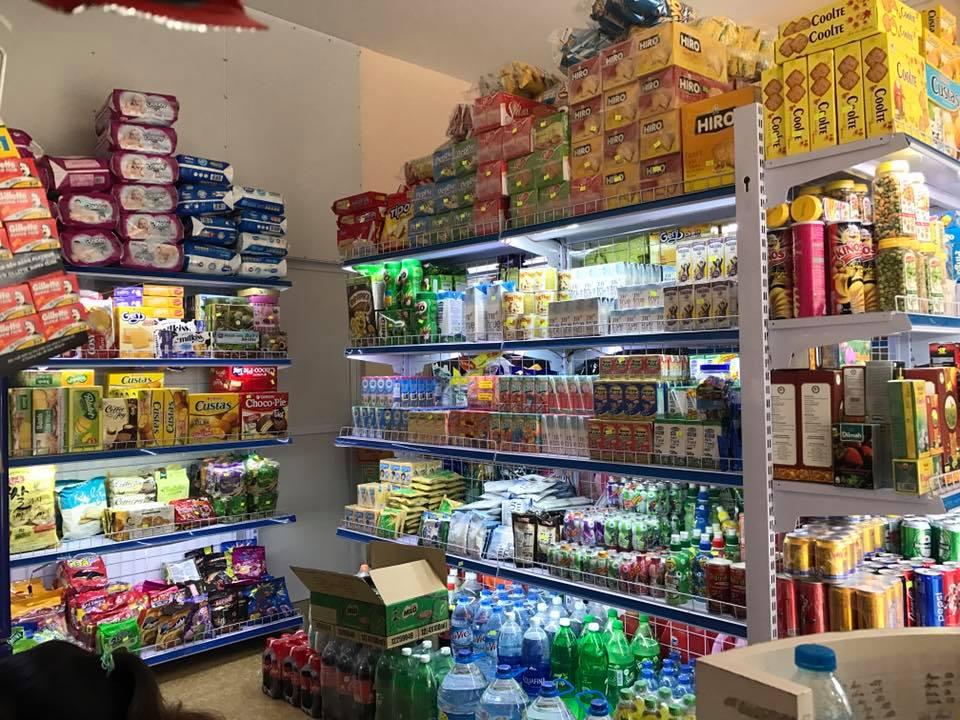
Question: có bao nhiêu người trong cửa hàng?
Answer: có một người